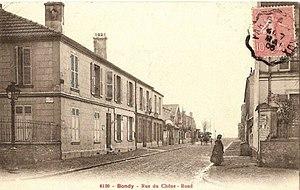
Bondy.Rue du Chêne-Rond
La rue Édouard-Vaillant, est un axe de communication de Bondy.